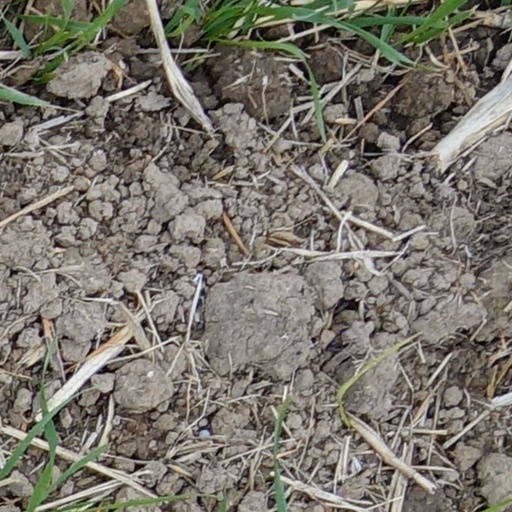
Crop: wheat